Westland 30

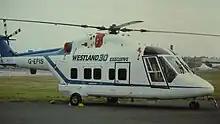
A Westland 30 in 1984

In the United States, Airspur Helicopters Inc. acquired four Westland 30s on lease to operate scheduled passenger flights in the Los Angeles area, beginning on 9 May 1983. Omniflight Helicopter Services also operated the type on be behalf of Pan American World Airways, linking John F. Kennedy International Airport with Pan Am's East 60th Street Heliport in central Manhattan. Services ceased on 1 February 1988, and the helicopters were returned to Westland; the majority of these would eventually be donated to The Helicopter Museum in Weston-Super-Mare.